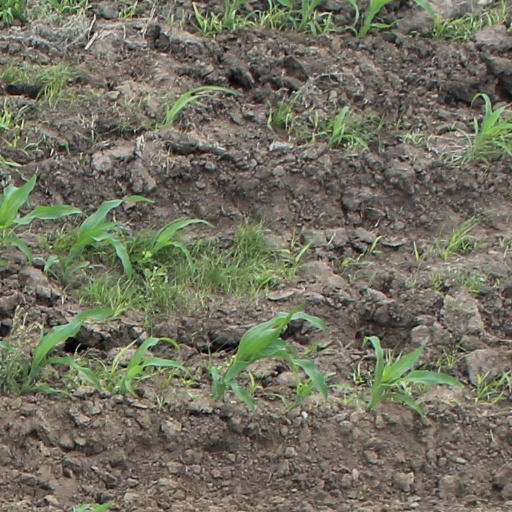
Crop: maize; corn